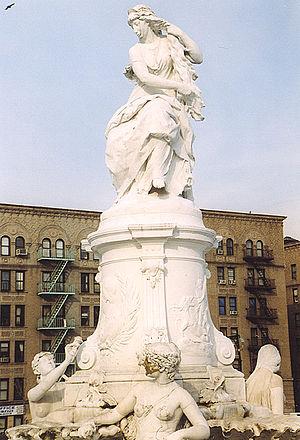
Christian Johann Heinrich Heine [ˈkʁɪsti̯an ˈjoːhan ˈhaɪnʁɪç ˈhaɪnə], né le 13 décembre 1797 à Düsseldorf, Duché de Berg, sous le nom de Harry Heine et mort le 17 février 1856 à Paris sous le nom de Henri Heine, est un écrivain allemand du XIXᵉ siècle.